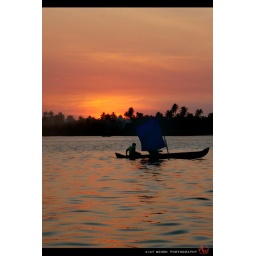
The water turns purple at kumbalangy near the backwaters at dawn.A boat getting back home after work at the tourism village.